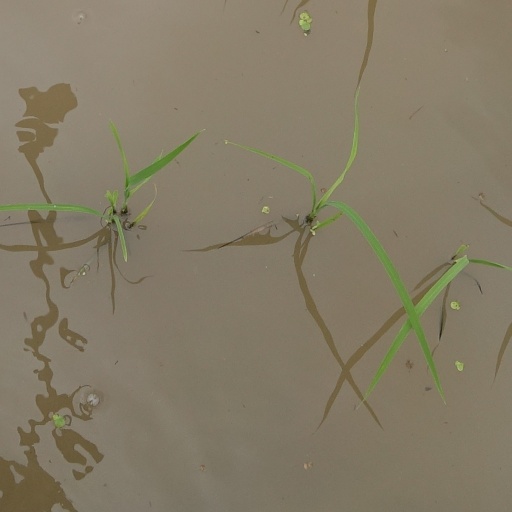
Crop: rice